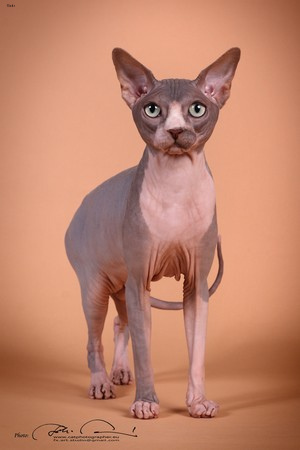
Animal: cat
Breed: Sphynx